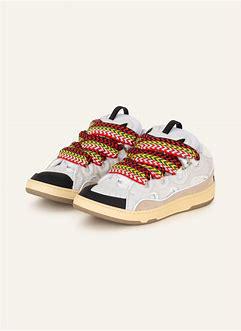
Brand: Lanvin
Model: Curb